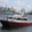
Label: ship